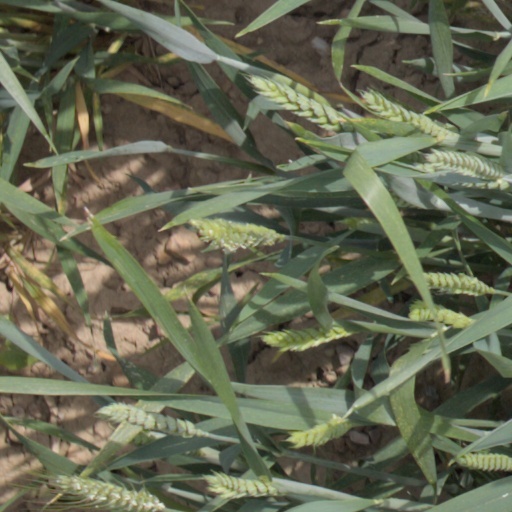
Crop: wheat